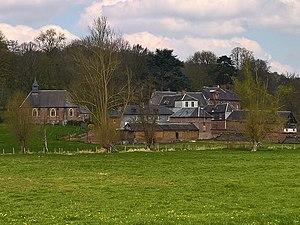
Poix de Picardie - Hameau de Saint-Romain, construit autour d'un moulin sur les Évoissons
Lahaye-Saint-Romain est une ancienne commune française située dans le département de la Somme et la région Hauts-de-France. Elle est associée à la commune de Poix-de-Picardie depuis 1974.
Poix-de-Picardie est une commune française située dans le département de la Somme, en région Hauts-de-France.